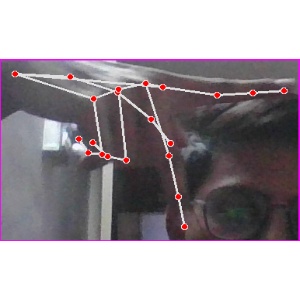
अक्षर: प